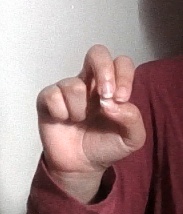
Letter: gaaf